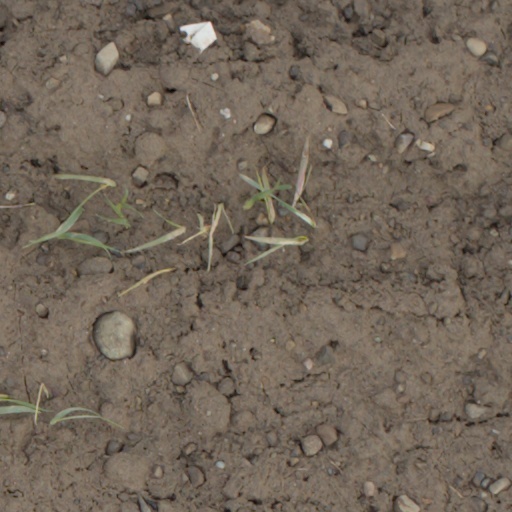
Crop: wheat